Fangshan, Pingtung

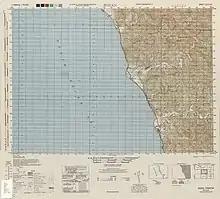
Map including coastal areas of Fangshan (AMS, 1944)

Fangshan Township is a coastal rural township in Pingtung County, Taiwan.